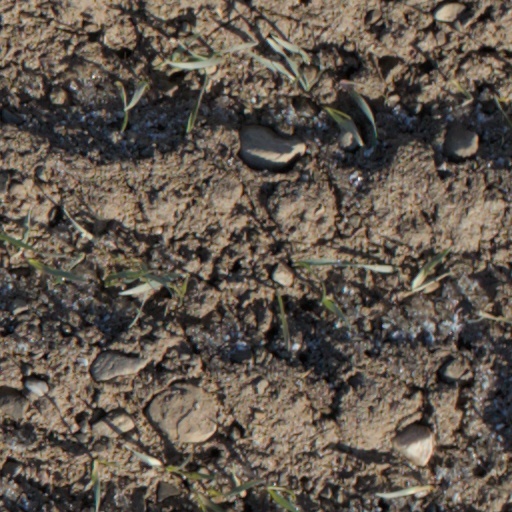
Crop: wheat